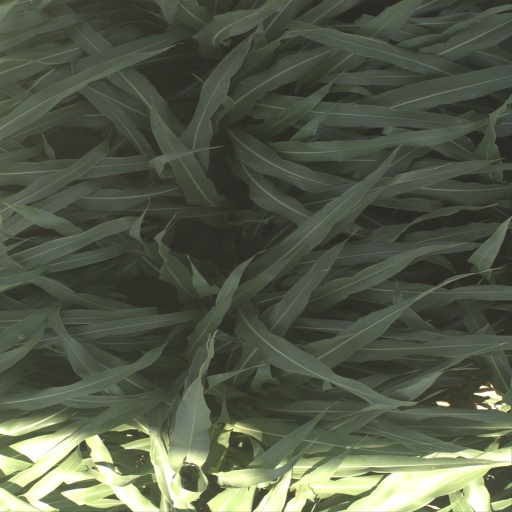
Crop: sorghum